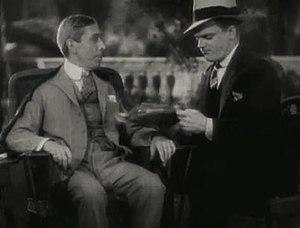
Alois Reiser est un compositeur, violoncelliste et chef d'orchestre américain d'origine tchécoslovaque, né le 6 avril 1884 à Prague, mort le 4 juillet 1977 à Los Angeles.